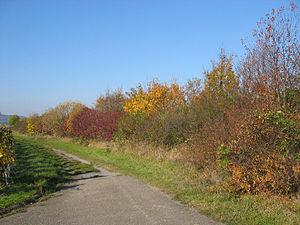
Une haie est une structure végétale linéaire associant arbres, arbustes et arbrisseaux, sous-arbrisseaux et autres plantes indigènes qui poussent librement, ou sont entretenus pour former une clôture entourant une unité foncière, ou pour constituer un abri à une faune locale et une flore spécifique formant un biotope particulier.